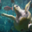
Label: turtle